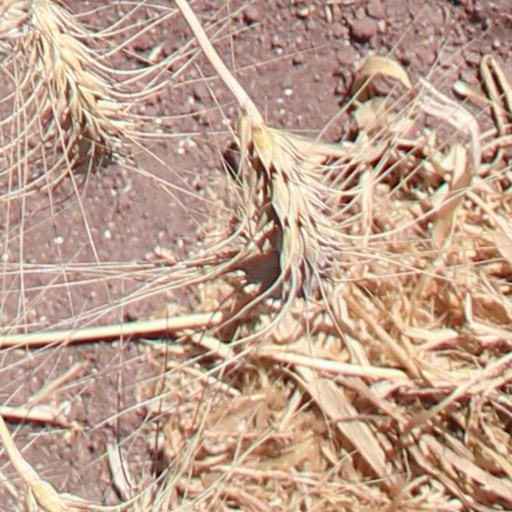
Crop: wheat